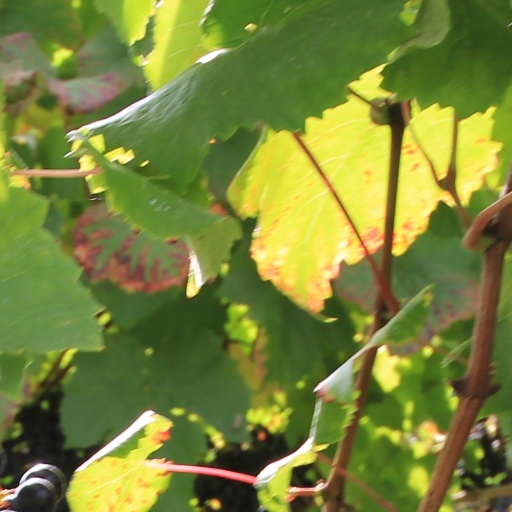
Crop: grape